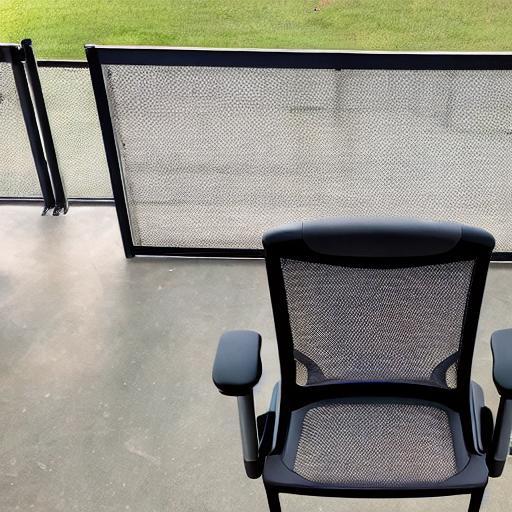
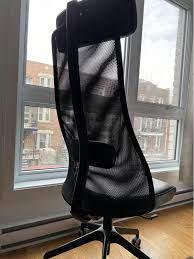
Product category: items_chair
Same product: no